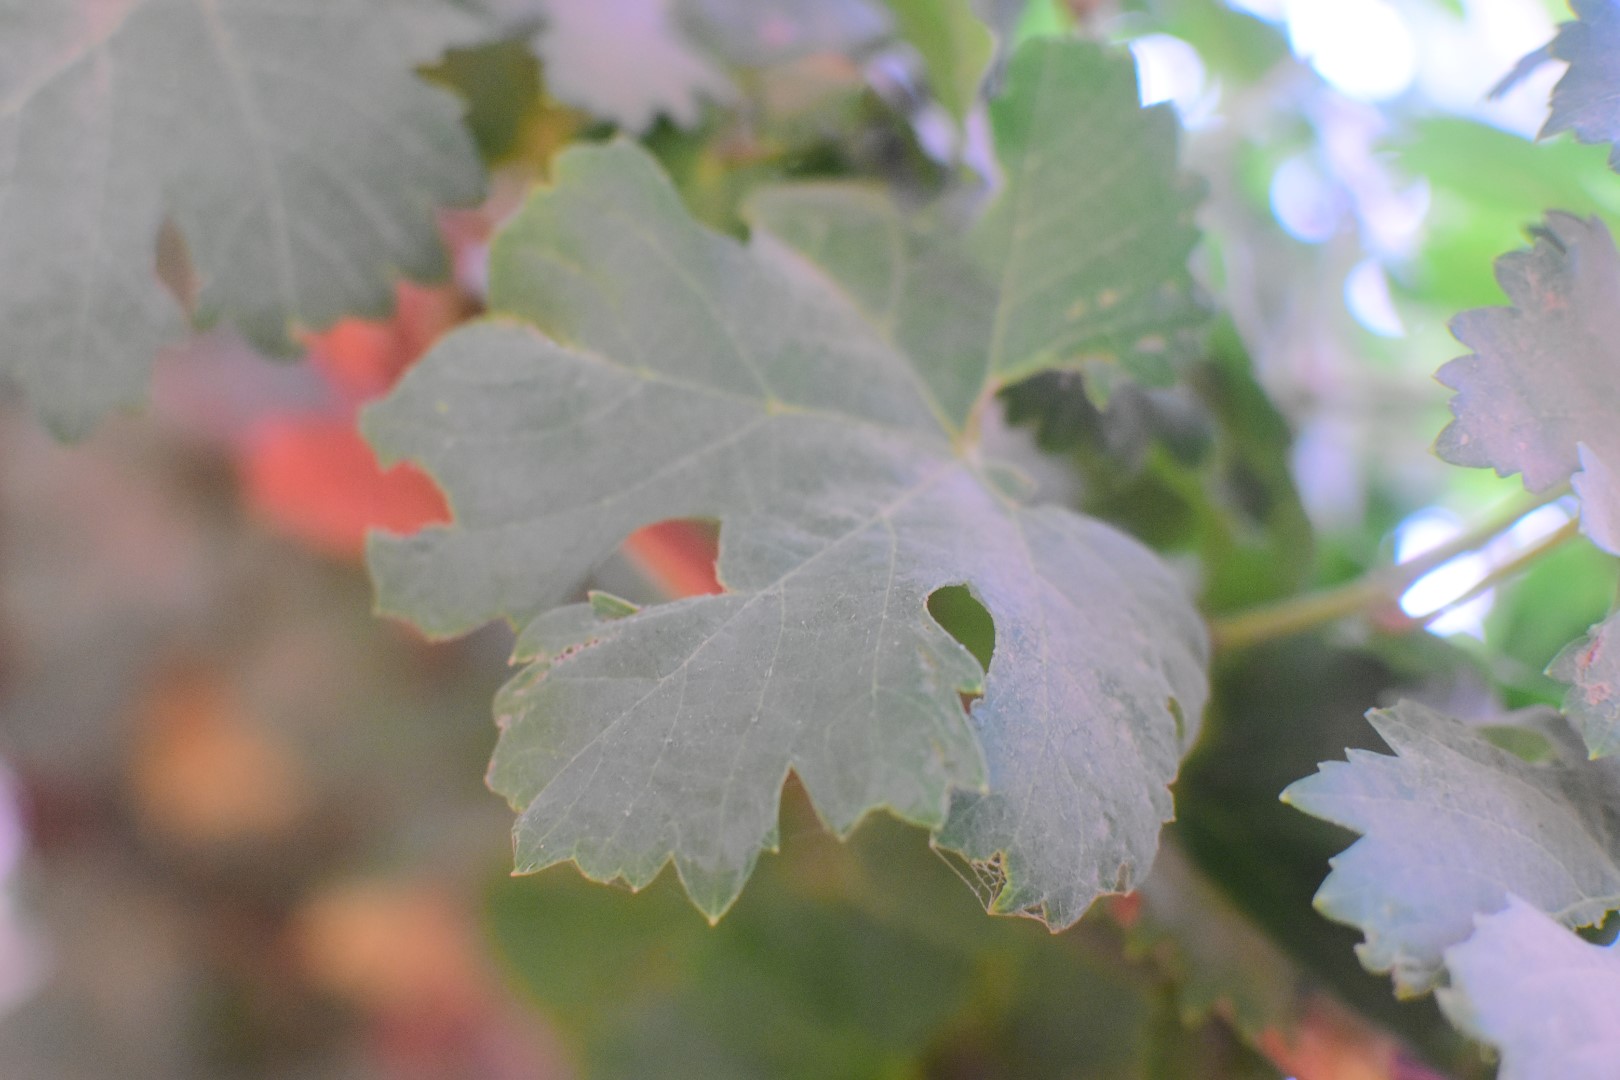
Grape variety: Aswud Balad